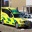
Label: ambulance